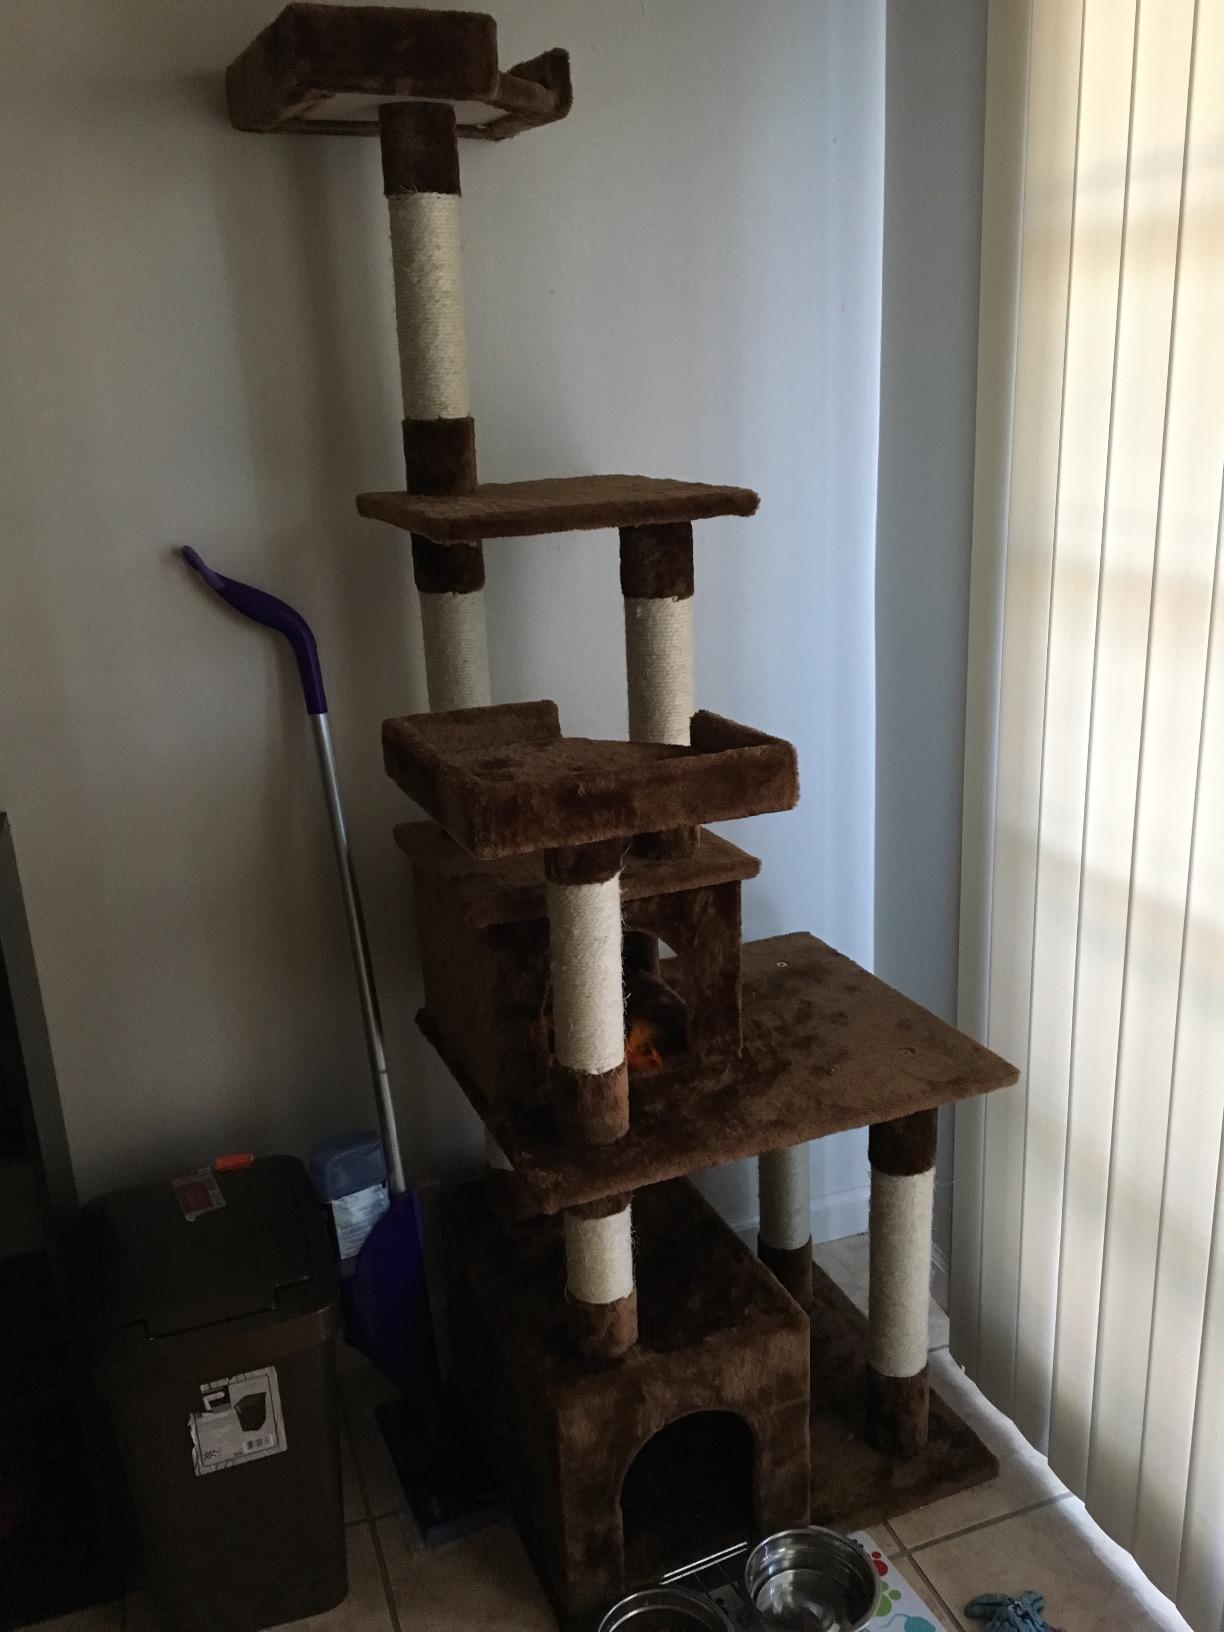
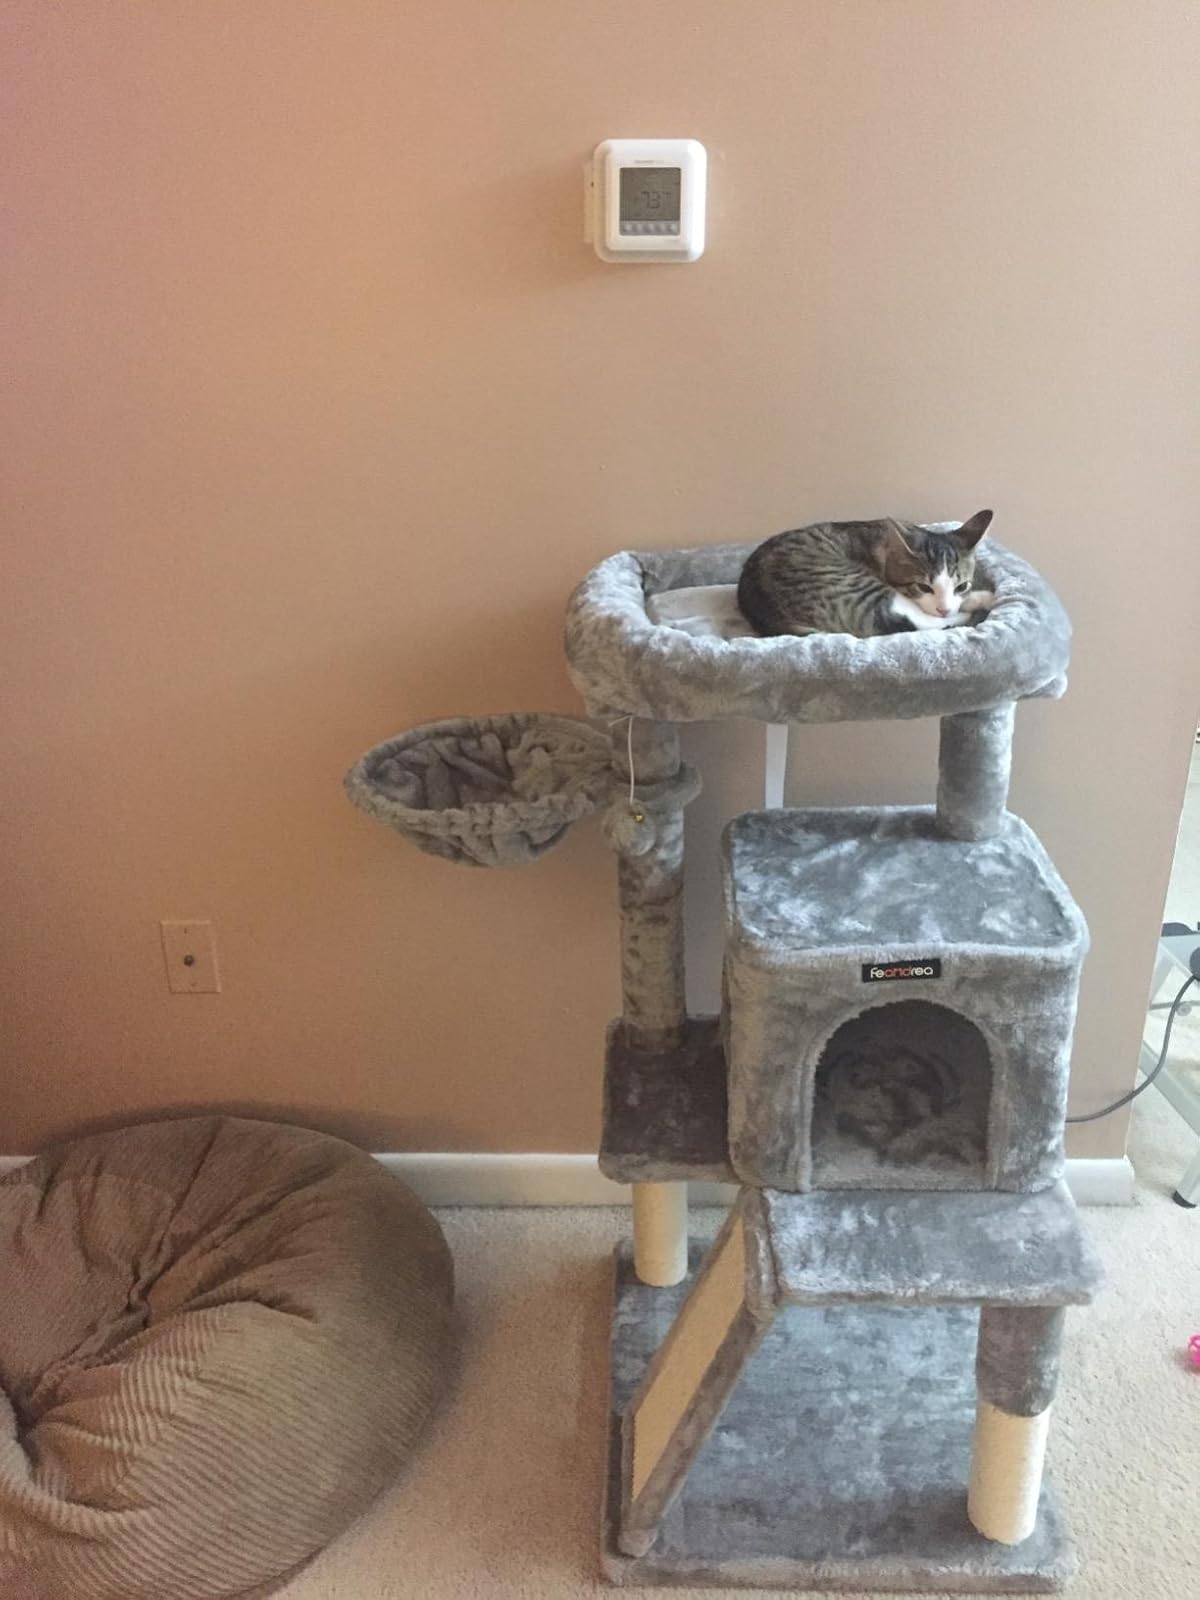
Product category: items_cat tree
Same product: no